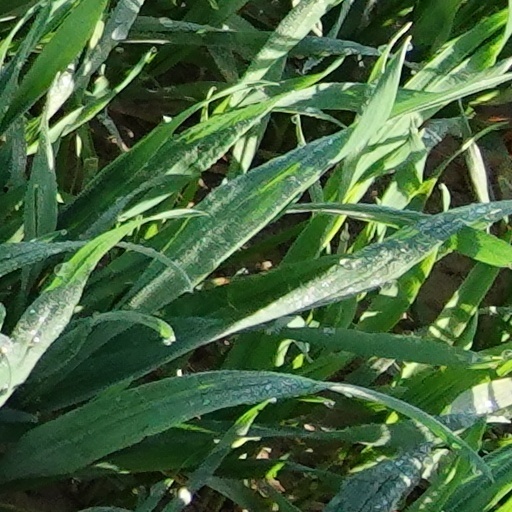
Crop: wheat